The Seven (play)

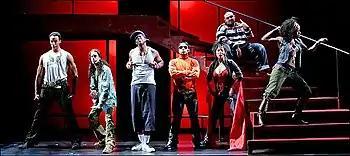

Power set his re-working of the play in a contemporary American urban setting, and used rhyming couplets and a range of musical styles such as hip-hop, soul, funk, R&B and a capella to relate to the story to contemporary concerns. Charles Isherwood, a critic for the "New York Times," called the play "a strange new hybrid: a hip-hop musical comedy-tragedy."